Matthew Harrison (director)

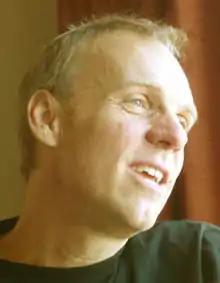
Harrison at 2008 Cinevegas

Matthew Harrison (born in New York City) is an American television and film director, producer and writer. He first came to prominence when his feature film "Rhythm Thief" was awarded Special Jury Recognition for Directing at the Sundance Film Festival. His first studio feature "Kicked in the Head" was executive produced by Martin Scorsese and released by Universal Studios. He directed episodes 1X11 and 1X12 of HBO's "Sex and the City".